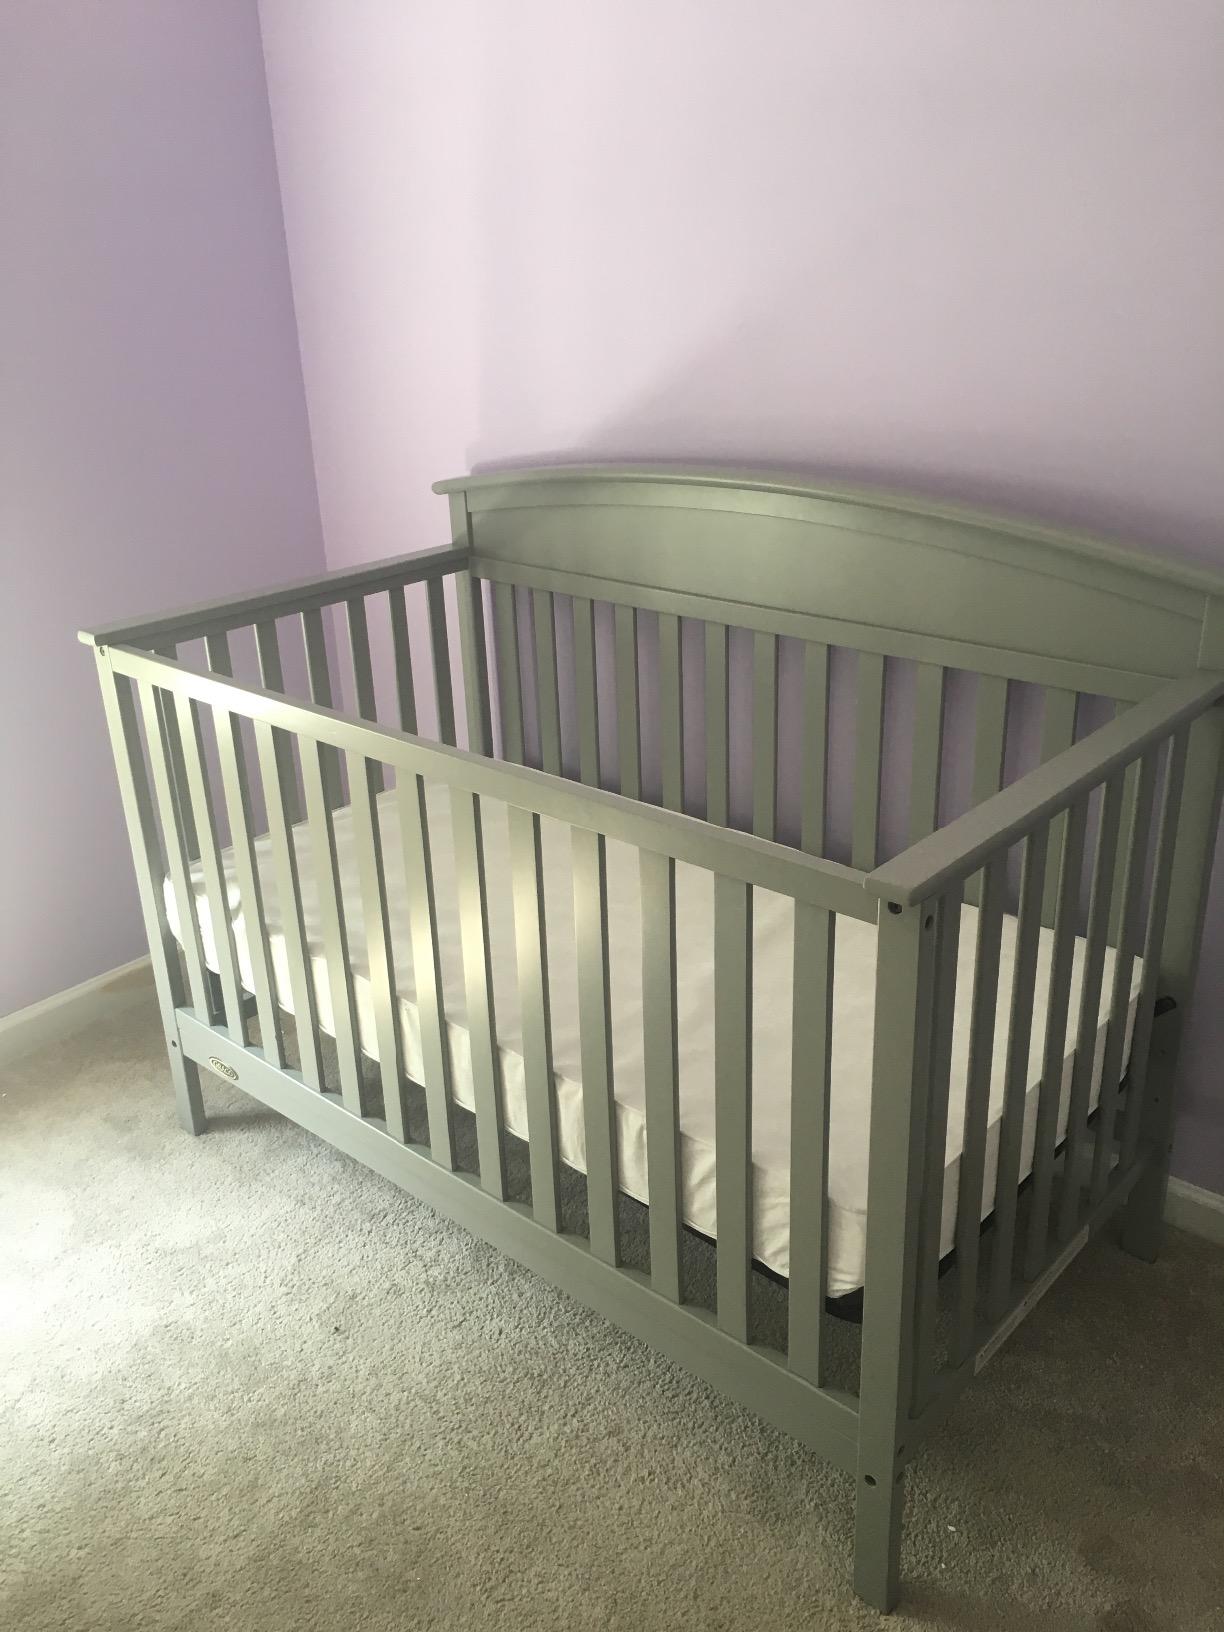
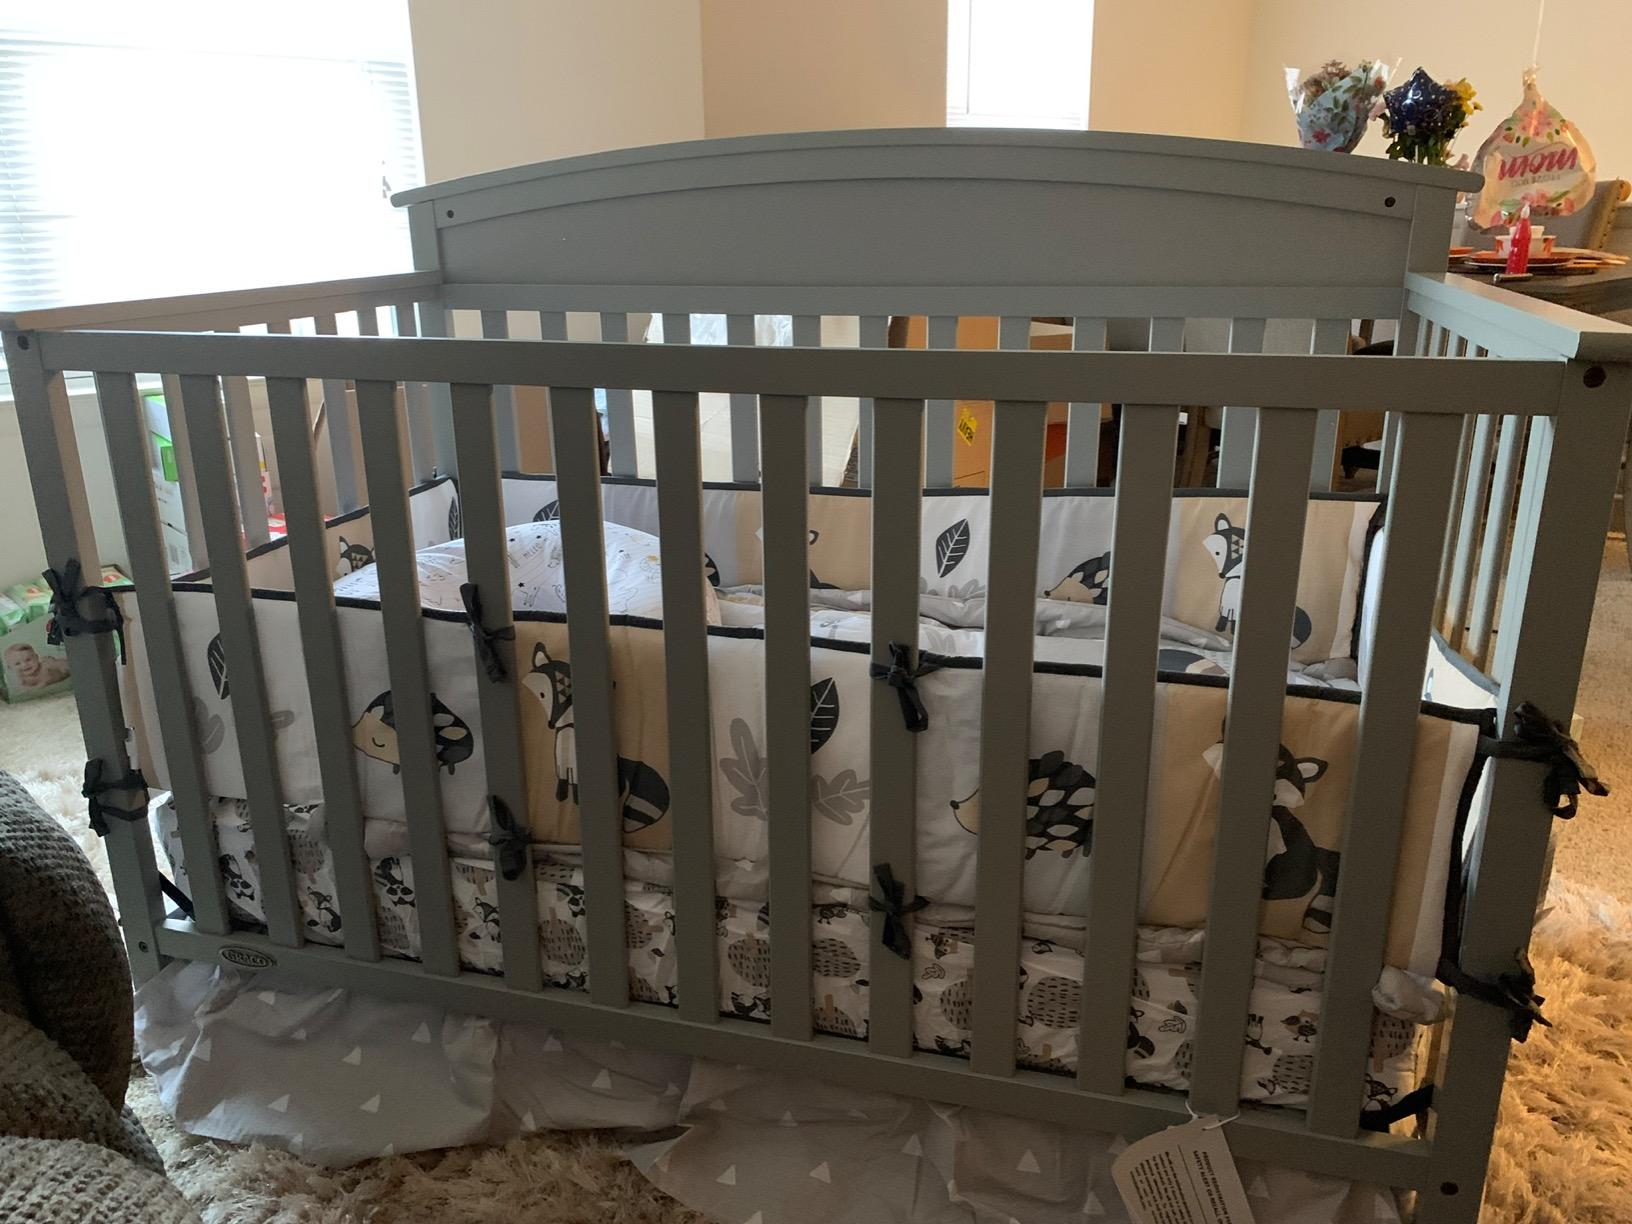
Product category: products_crib
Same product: yes